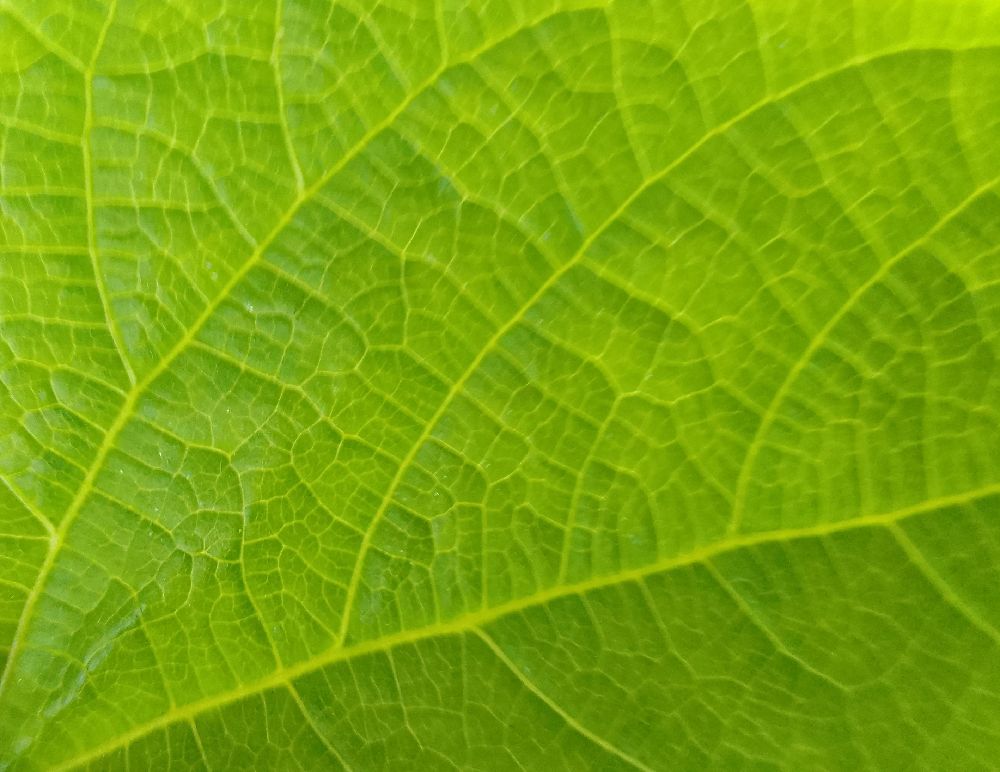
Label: healthy